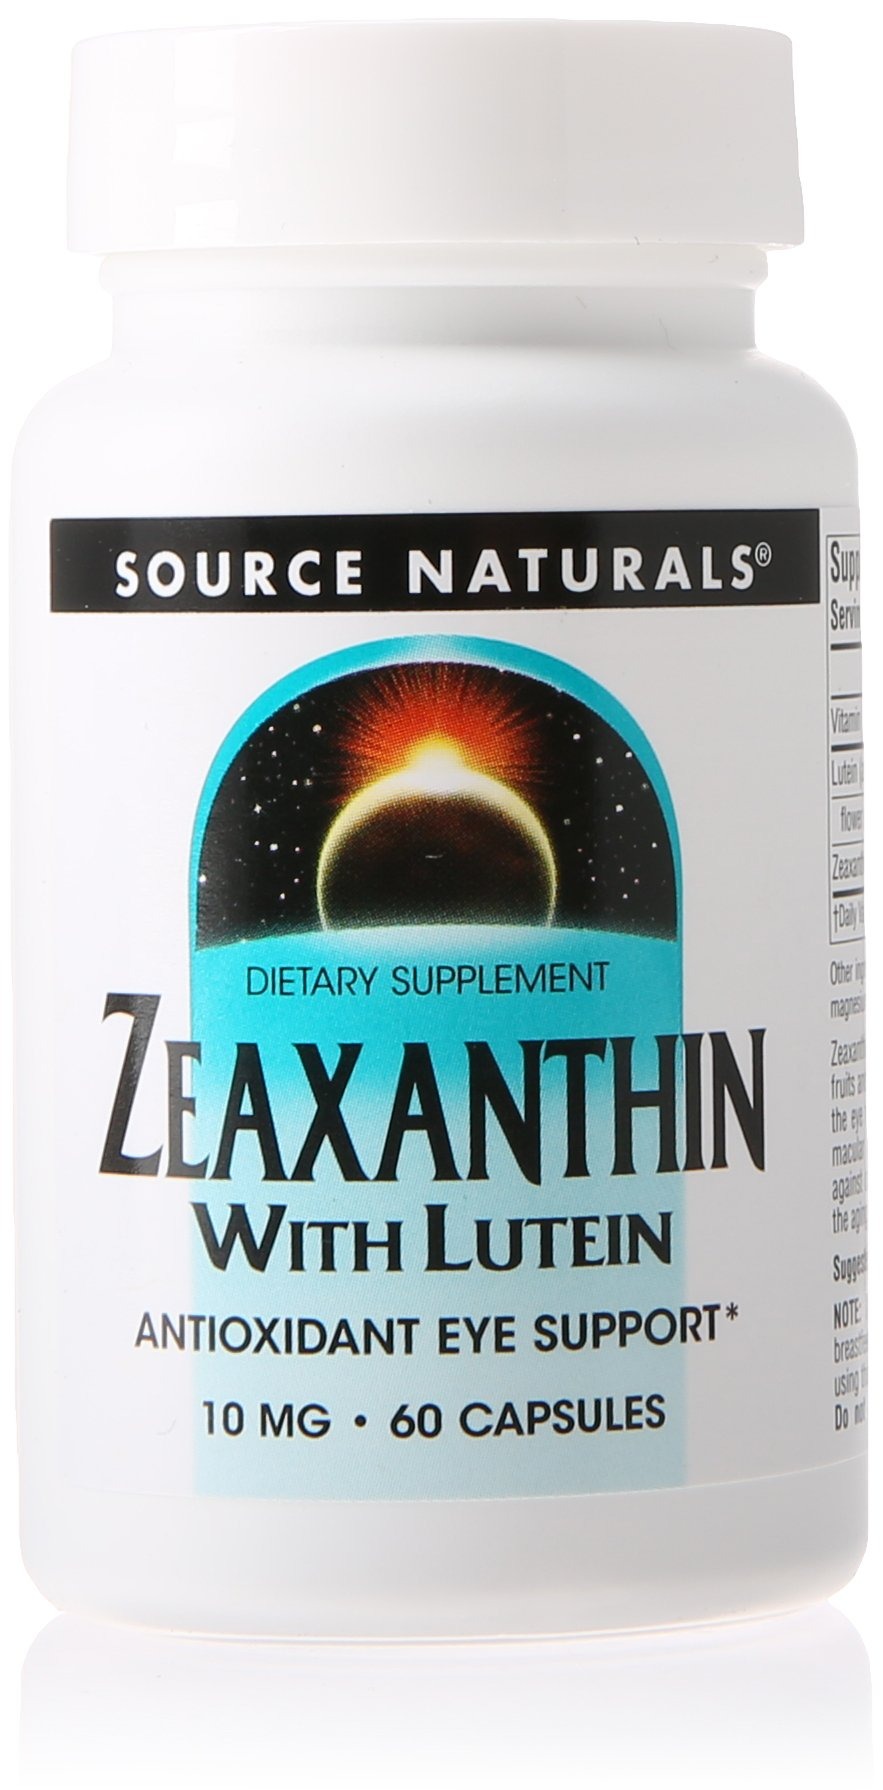
Item Name: Source Naturals Zeaxanthin with Lutein 10 mg - 60 Tablets
Bullet Point 1: Melatonin supplements can safely and effectively restore balance to the body’s circadian rhythm of this important —helping achieve a restful night’s and keeping your biological clock ticking throughout a long, healthy life span.
Bullet Point 2: Melatonin, unlike other antioxidants, easily diffuses into all cells, and even crosses the blood-brain barrier to protect the delicate brain.
Bullet Point 3: Melatonin is a powerful and versatile antioxidant produced within the body. Melatonin protects both lipids and proteins against damage, and can scavenge some of the most dangerous free radicals in the body.
Bullet Point 4: Suitable for vegetarians. Contains no yeast, dairy, egg, gluten, soy, wheat, sugar, salt, artificial color, flavor or fragrance.
Bullet Point 5: The addition of calcium helps assist the brain use the amino acid tryptophan in its melatonin production.
Value: 60.0
Unit: Count

Price: 16.79